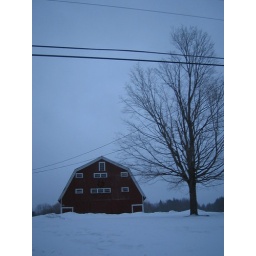
red barn in the evening